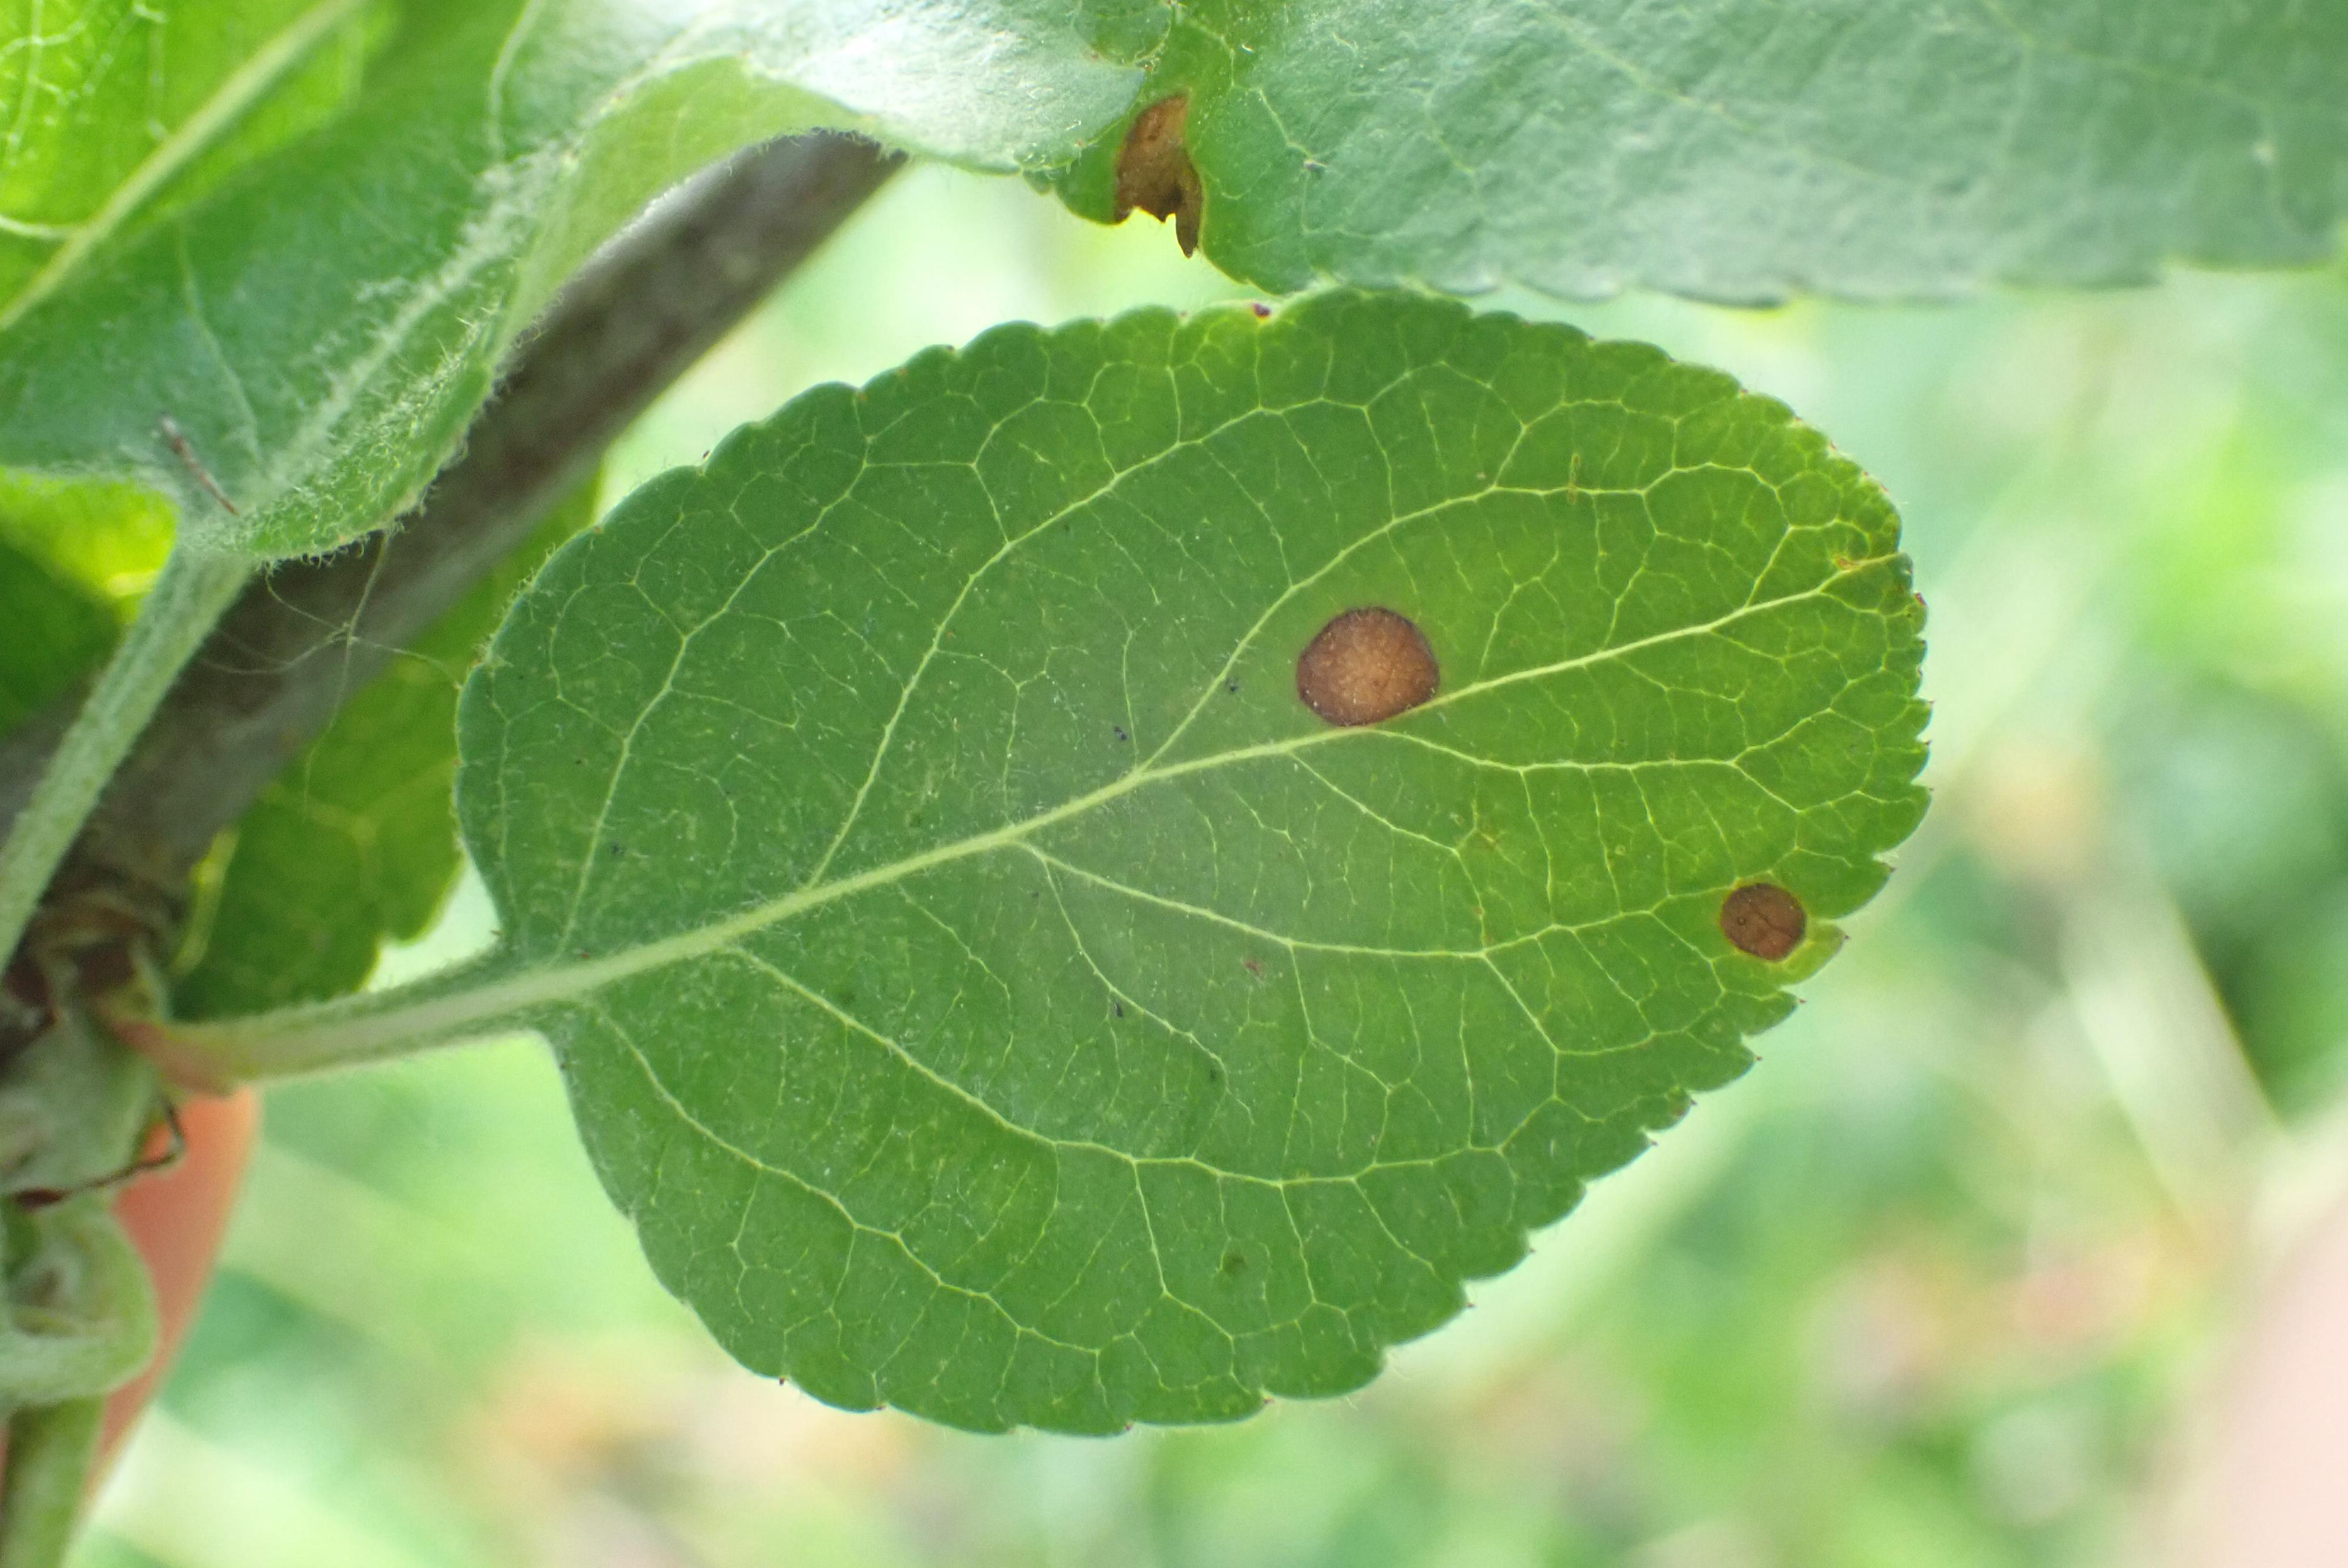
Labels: frog_eye_leaf_spot